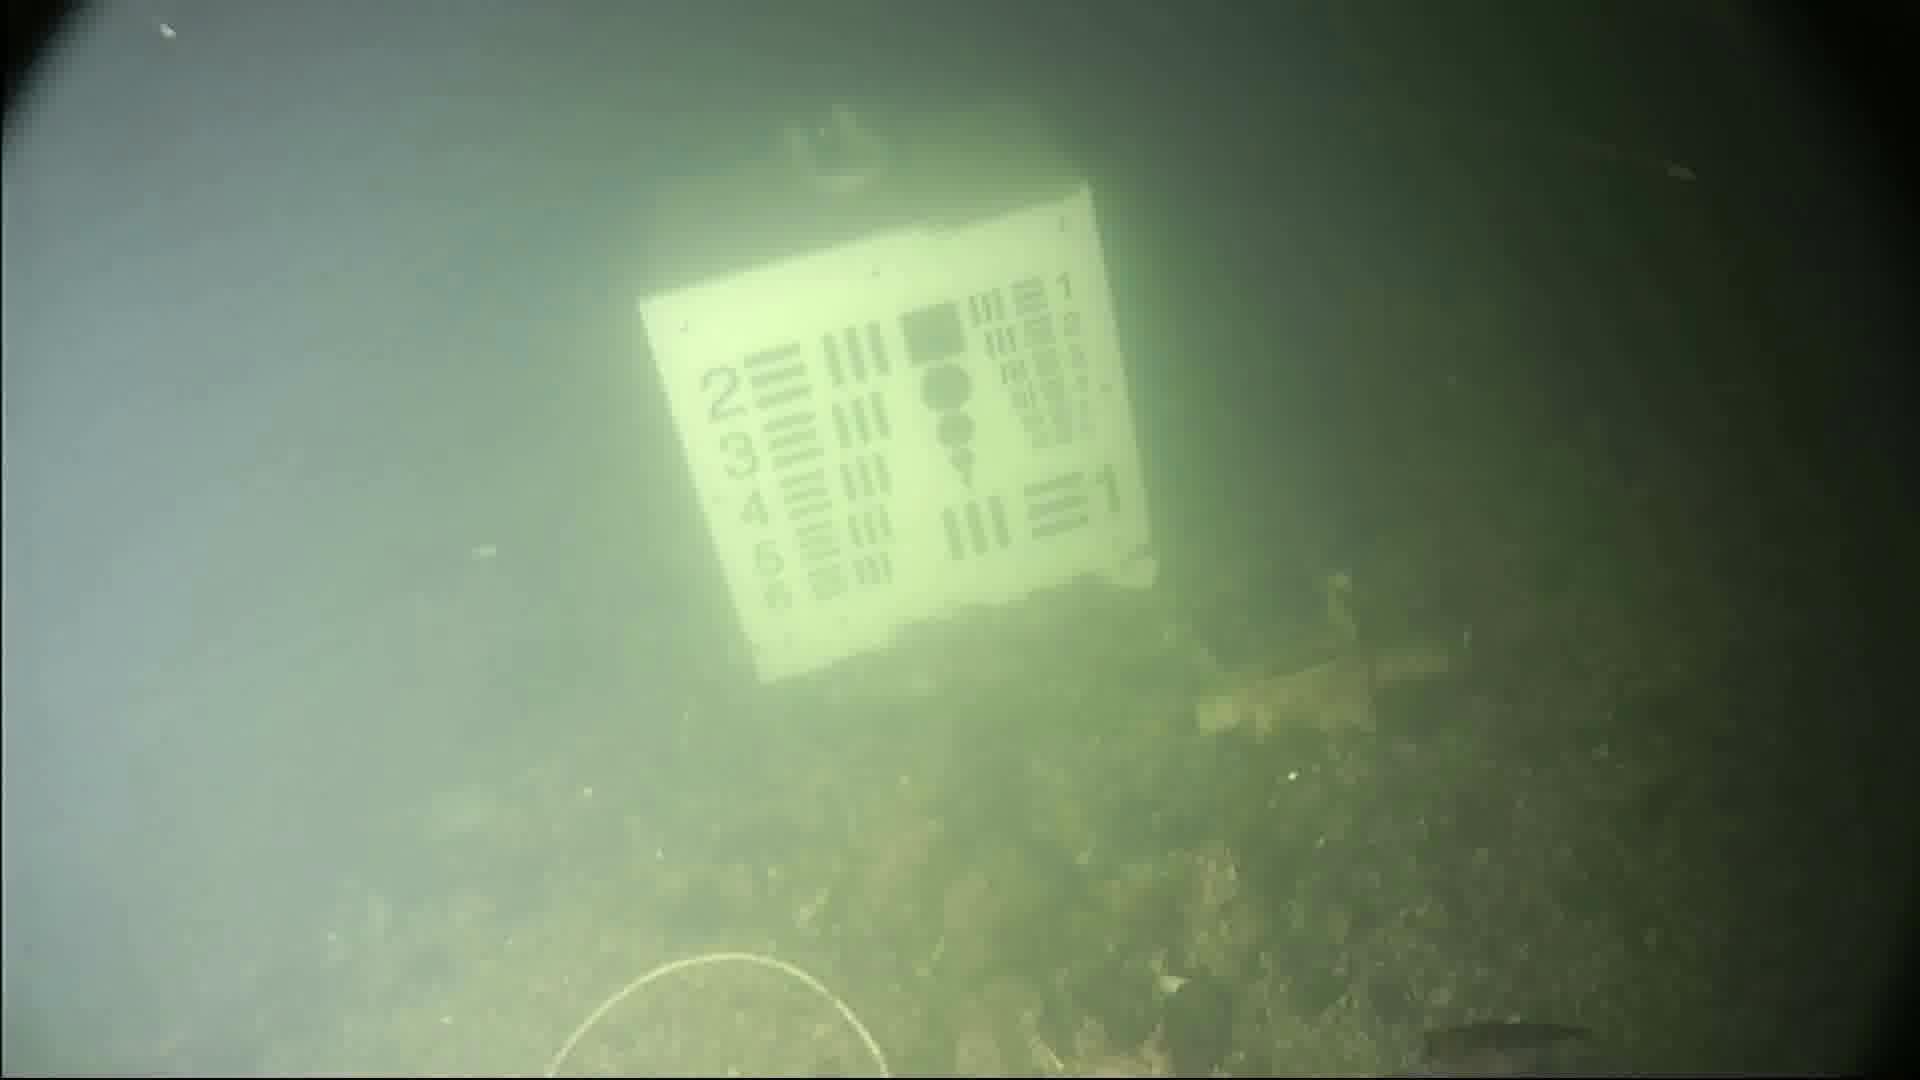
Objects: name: small_fish